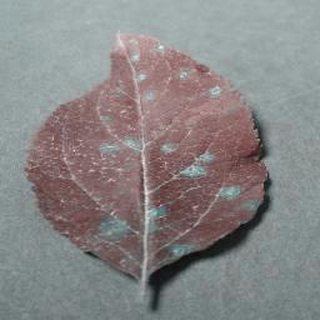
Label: apple_cedar_apple_rust